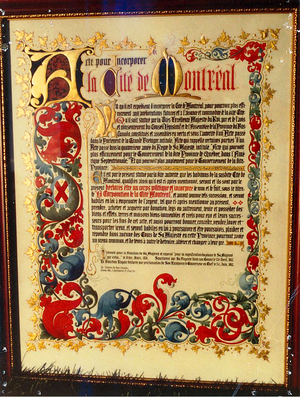
Acte pour incorporer la Cité de Montréal
Cet article présente une chronologie de Montréal.